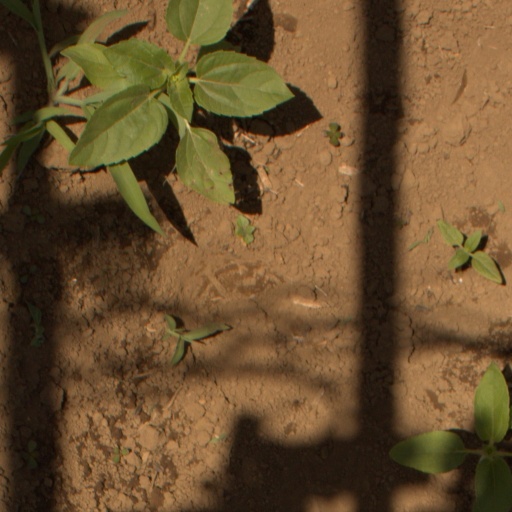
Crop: Jerusalem artichoke